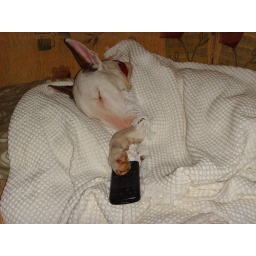
Watching TV in bed